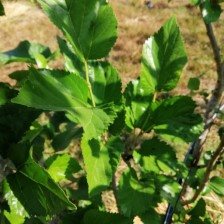
Variety: Buriram60